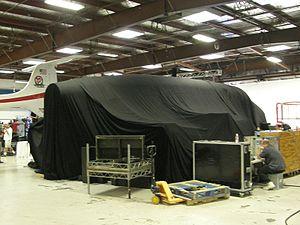
Le VSS Enterprise est le premier des cinq véhicules sub-orbitaux à vocation commerciale en construction par Scaled Composites pour Virgin Galactic.